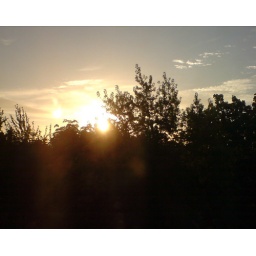
Taken from the train window in the first autumnal light of the year